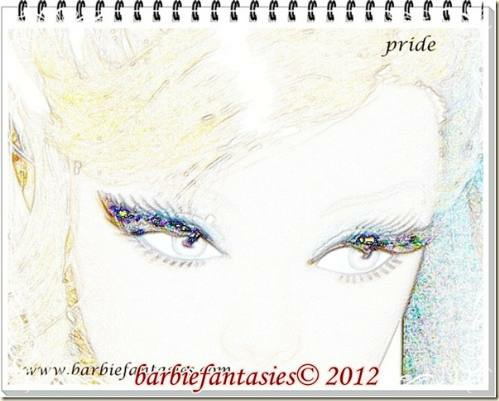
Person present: No